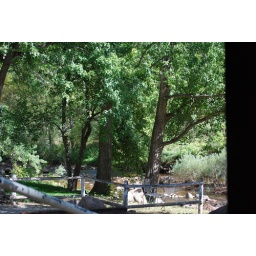
I gazed from bed out the screen door in our bedroom to see this for two mornings.